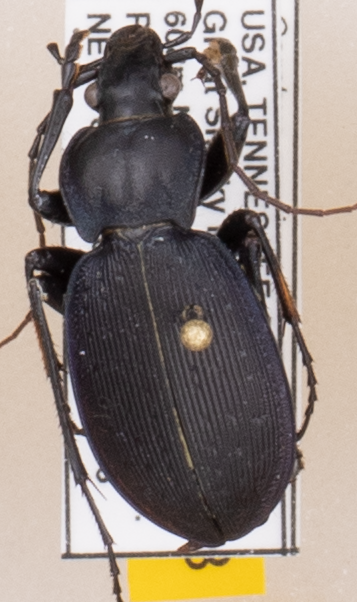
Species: Carabus goryi
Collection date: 2019-09-03
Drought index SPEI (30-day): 0.184
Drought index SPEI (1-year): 2.09
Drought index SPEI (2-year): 2.09